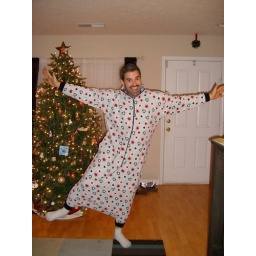
dressed up in our white elephant gift for Jonathan &amp;amp; Miriam's party